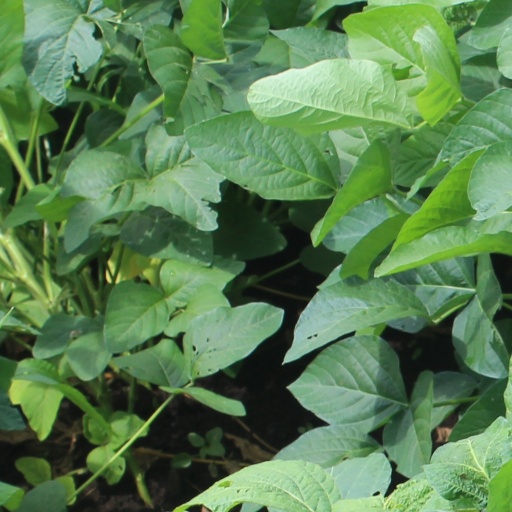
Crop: soybean